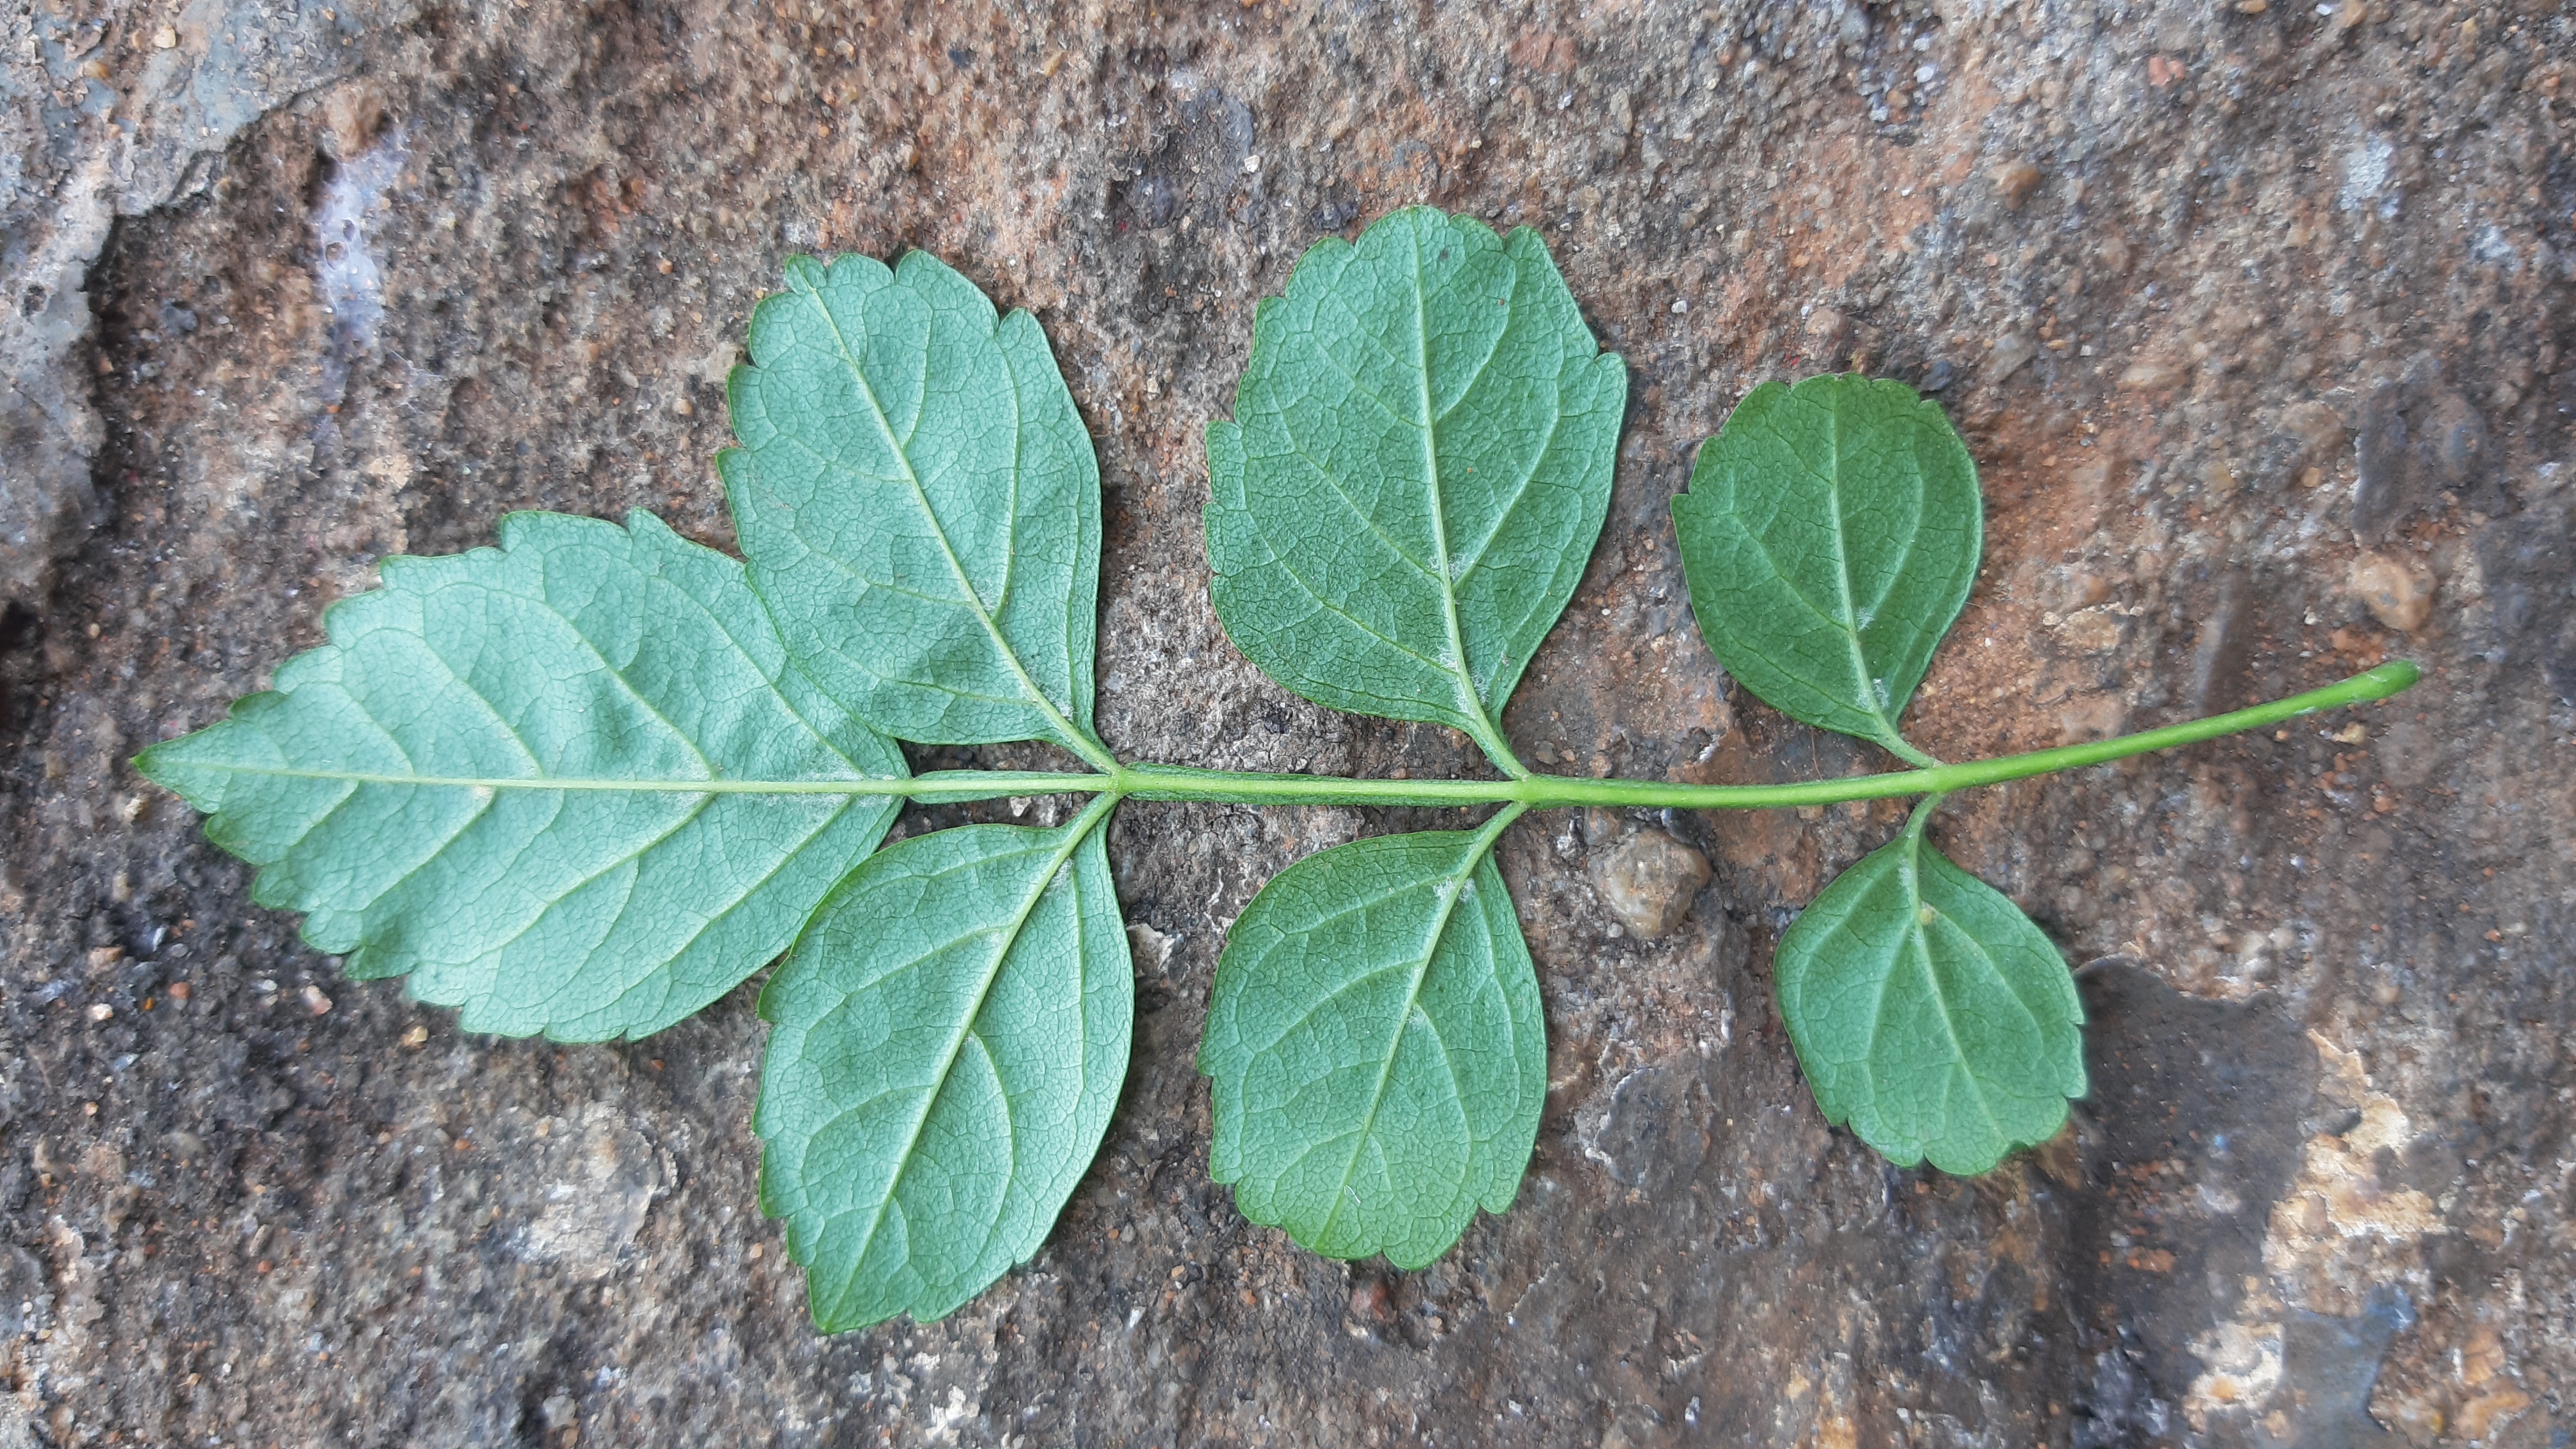
Plant: Tecoma